1999 Wigan Metropolitan Borough Council election

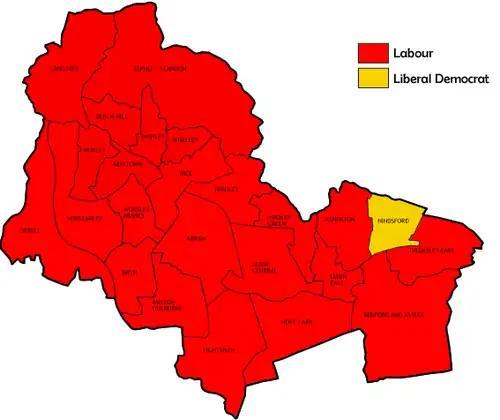
Map of the results of the 1999 Wigan council election.

The 1999 Elections to Wigan Metropolitan Borough Council were held on 6 May 1999. One-third of the council was up for election. Prior to the election, the Liberal Democrats had gained the seat being fought in Beech Hill from Labour in a by-election, and long-time Labour councillor for Atherton, Jack Sumner, had defected to independent.